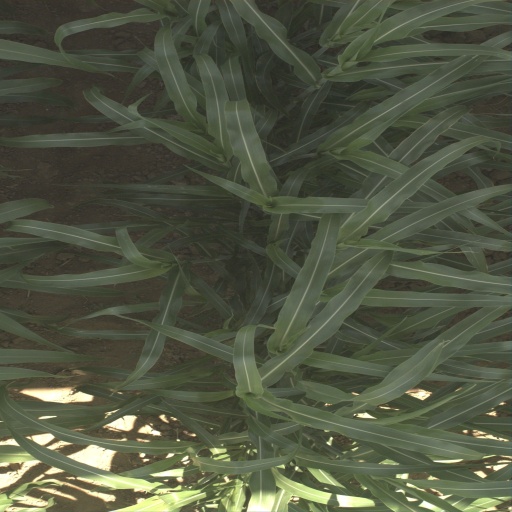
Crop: sorghum